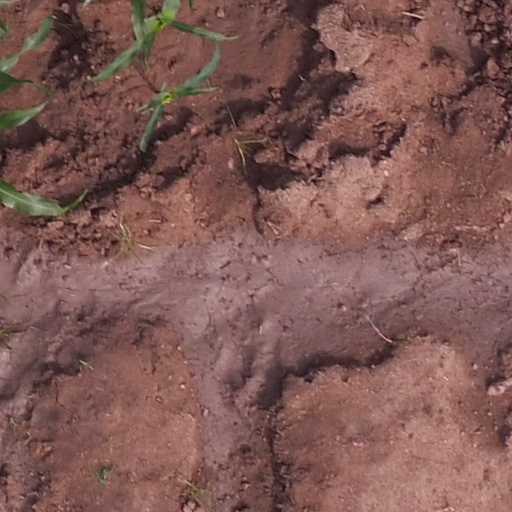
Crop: maize; corn